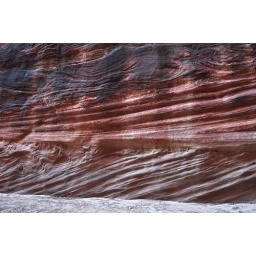
Rock Texture in the cliff face of a canyon wall